Moccasin

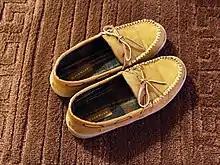
Contemporary moccasins

A moccasin is a shoe, made of deerskin or other soft leather, consisting of a sole (made with leather that has not been "worked") and sides made of one piece of leather, stitched together at the top, and sometimes with a vamp (additional panel of leather). The sole is soft and flexible and the upper part often is adorned with embroidery or beading. Though sometimes worn inside, it is chiefly intended for outdoor use.